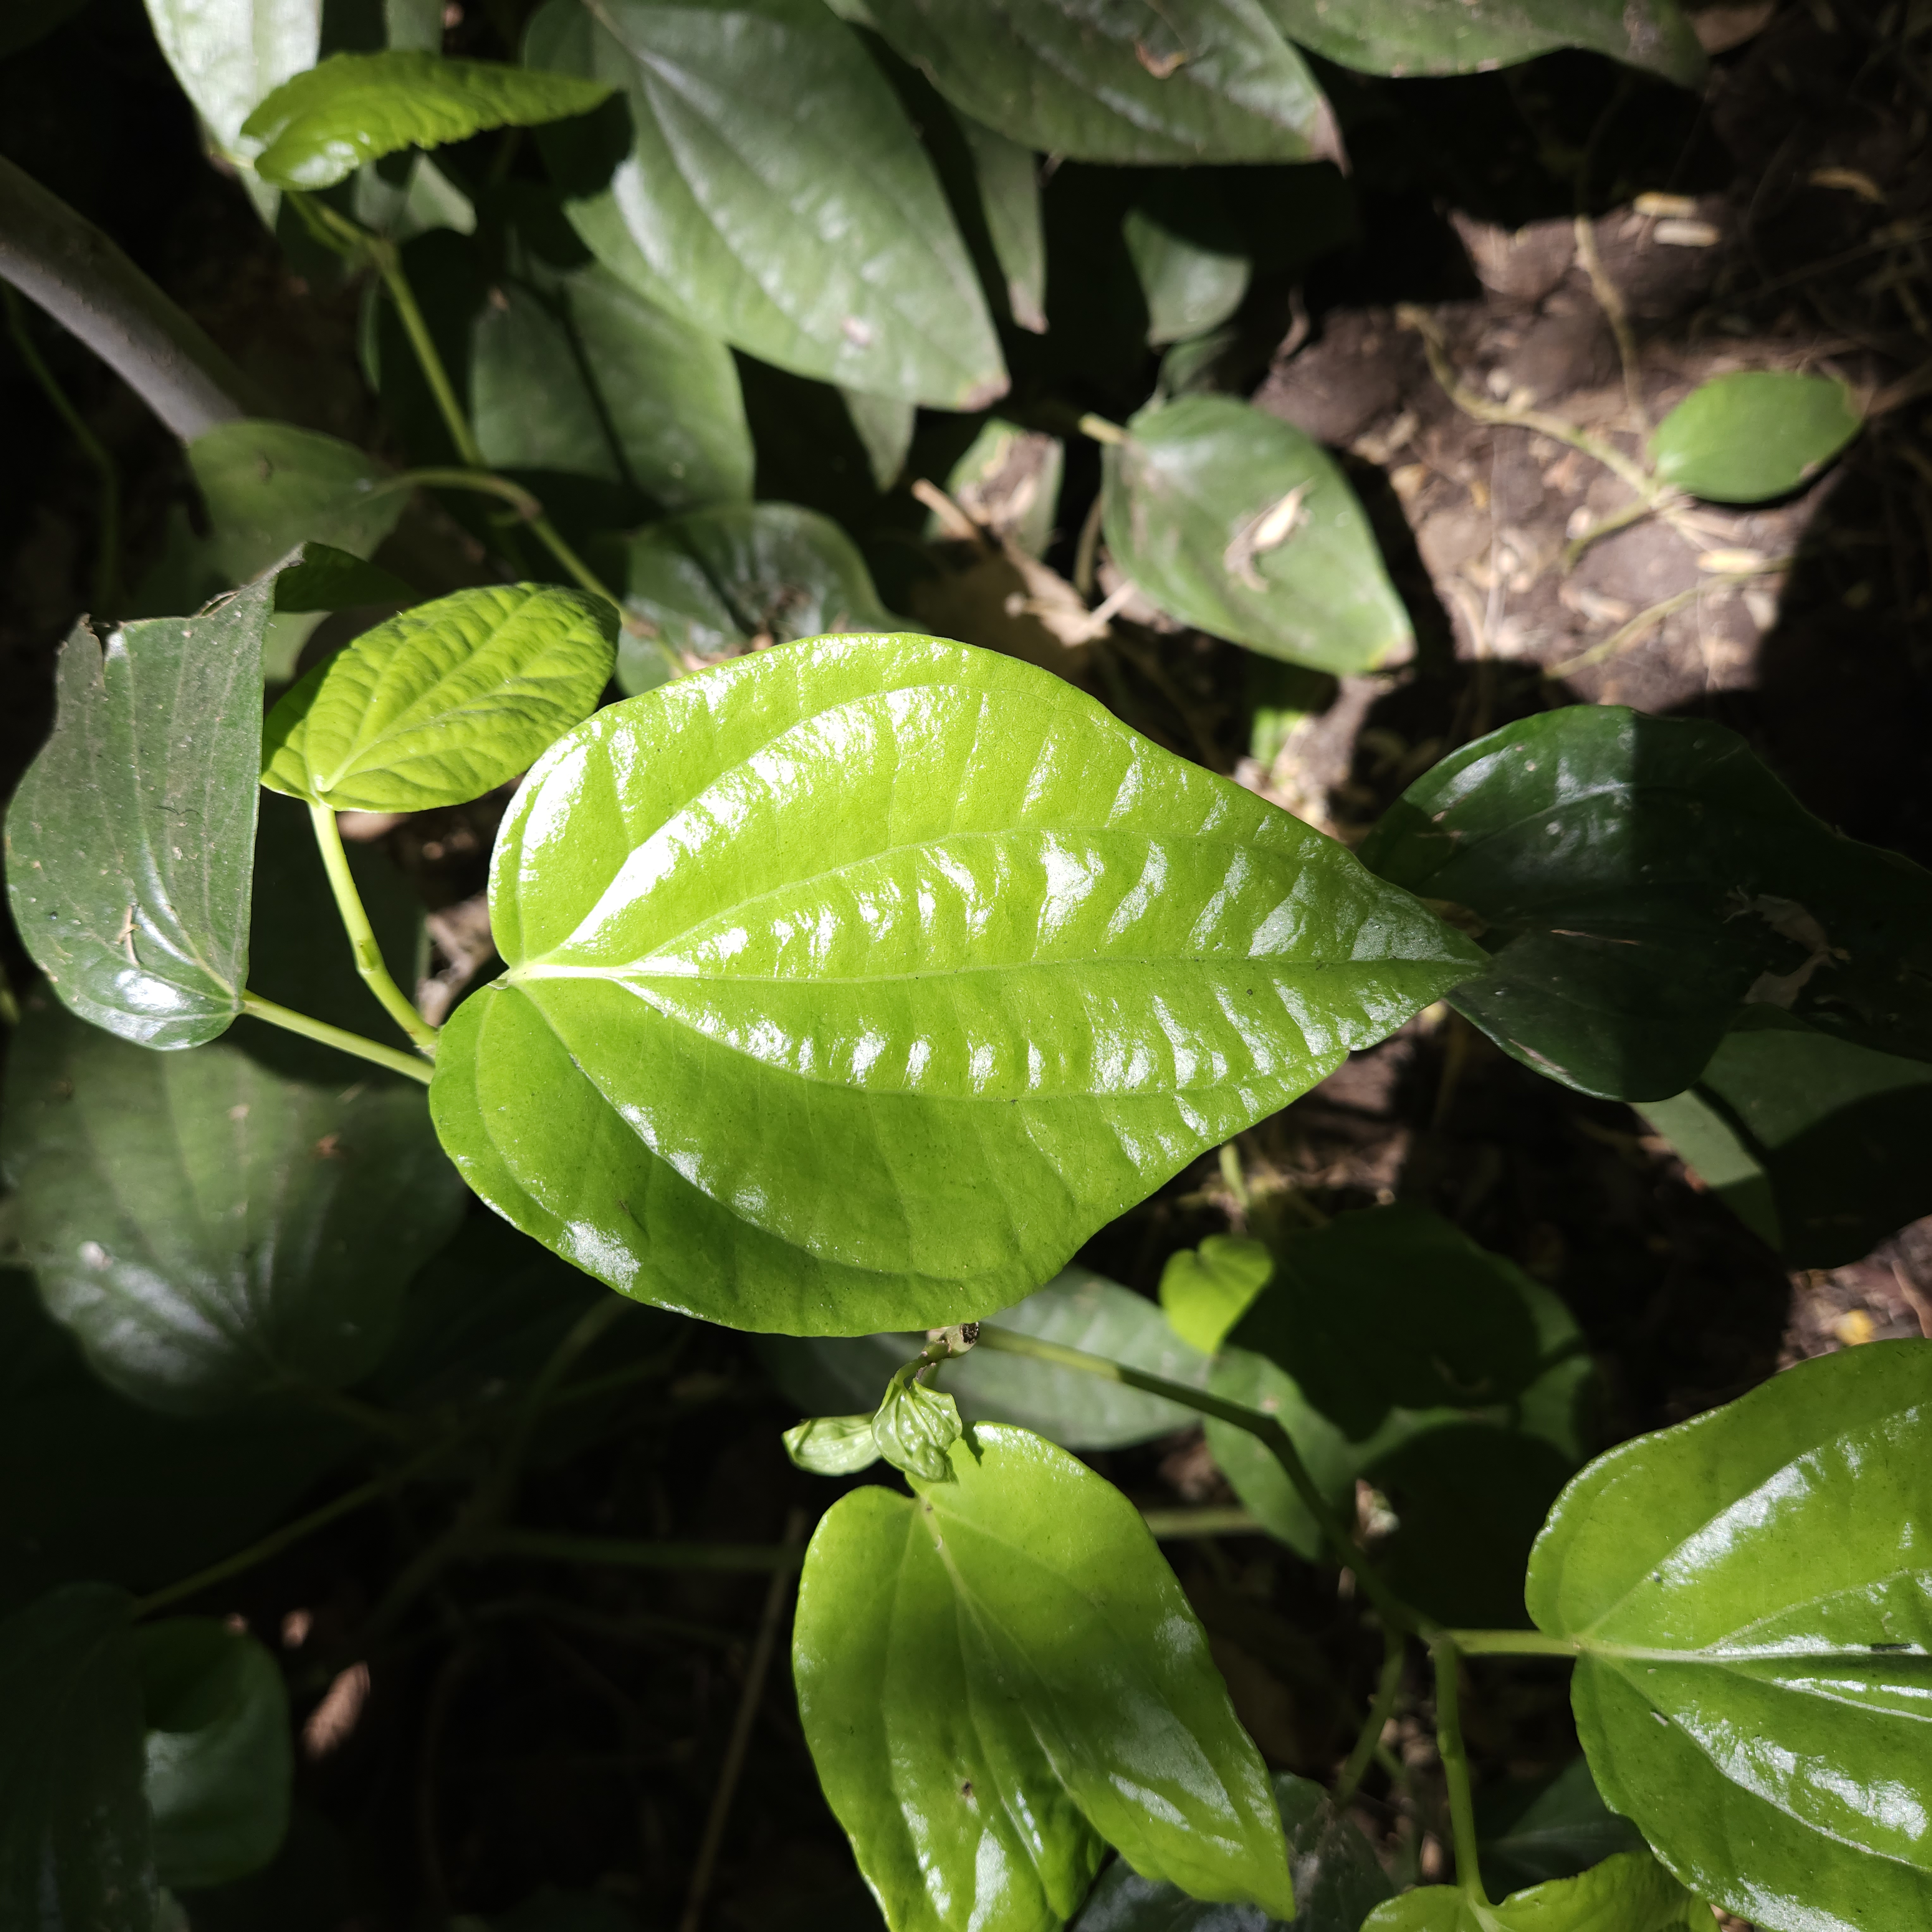
Label: Healthy